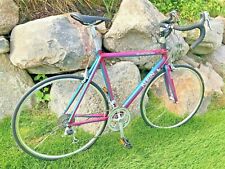
Vehicle type: Bikes